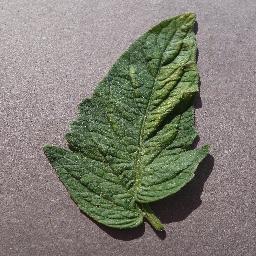
Label: Tomato___Spider_mites Two-spotted_spider_mite